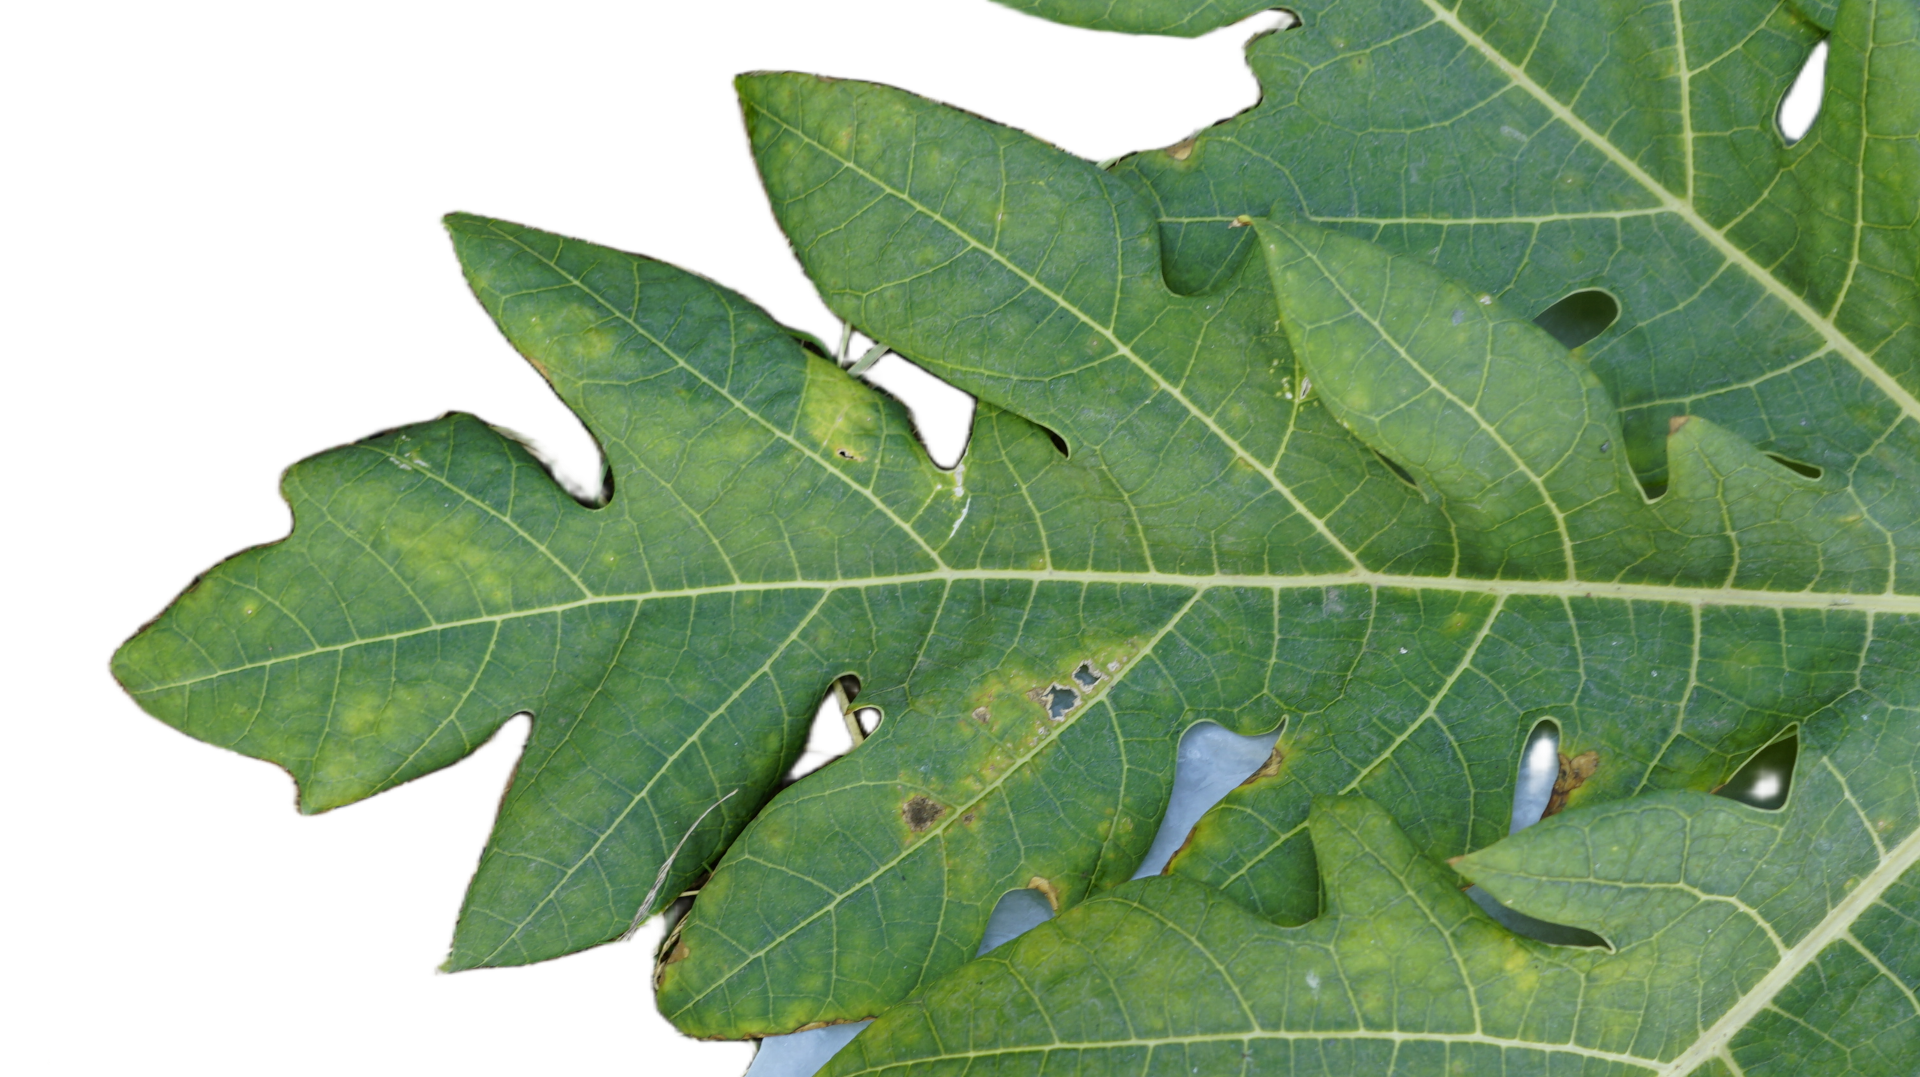
Crop: Papaya
Label: Carica_Insect_Hole